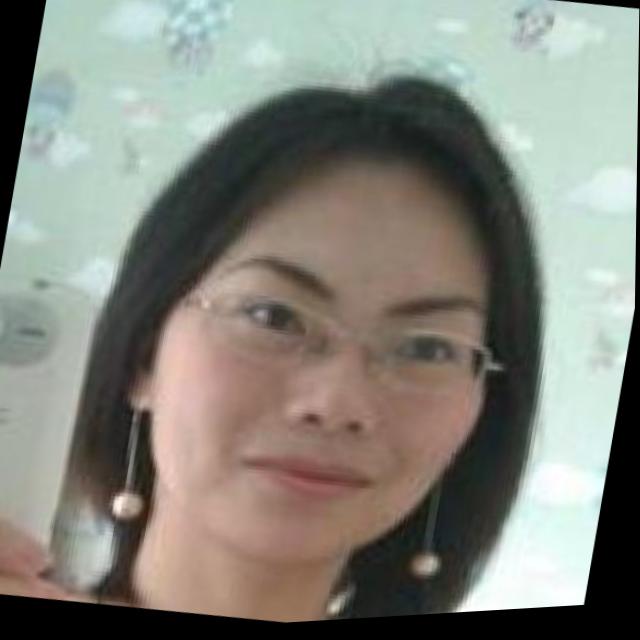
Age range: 21-44